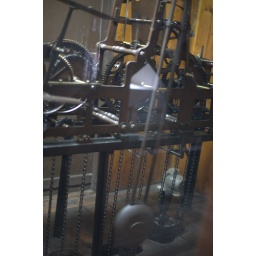
clock chiming hour in bell tower